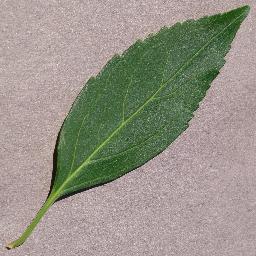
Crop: cherry
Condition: (including_sour)_healthy